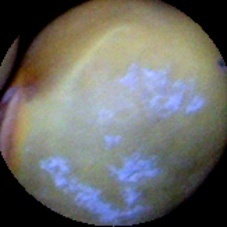
Label: Immature